Trailer (vehicle)

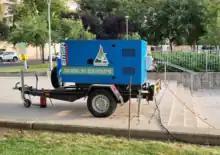
Towable EMSA Generator of Modiin Municipality

A Fixed Plant Trailer is a special purpose trailer built to carry units which usually are immobile such as large generators & pumps